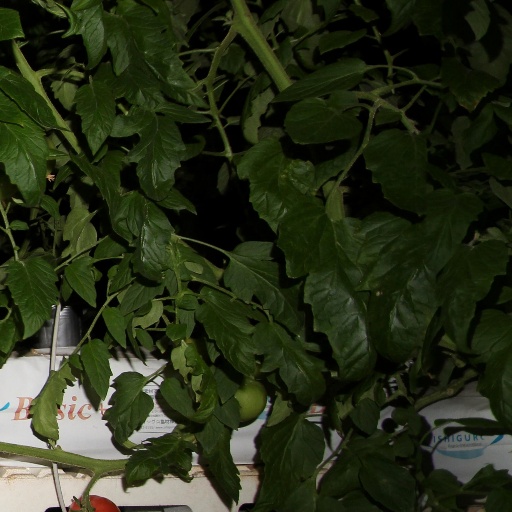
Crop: tomato